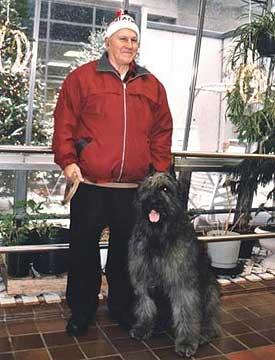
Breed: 233-n000072-Bouvier_des_Flandres